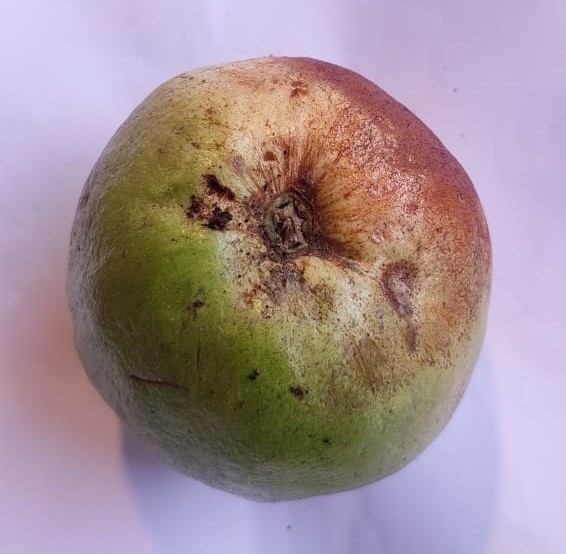
Fruit: guava
Condition: rotten